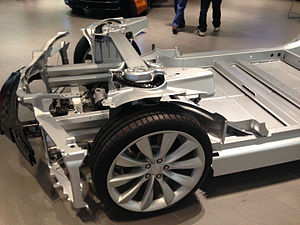
Tesla Model S / Galleri
Tesla Model S er en femdørs elbil i luksusklassen produceret af Tesla Motors. Ifølge producenten er den verdens første elektriske luksussedan. Det amerikanske Environmental Protection Agency har vurderet, at Model S er den elbil på markedet med størst rækkevidde. Modellen kom på gaden i USA i 2012, i Europa i 2013 og i Asien i 2014. Ved udgangen af december 2015 var der i alt solgt flere end 100.000 Model S – heraf 60.000 i USA, 10.000 i Norge og 3300 i Danmark. Startprisen i Danmark var, til og med 2015, 580.000 kr., som følge af at elbiler var fritaget for registreringsafgift. I 2016-2020 udfases den danske afgiftsfritagelse for elbiler, herunder også Model S, så startprisen pr. 6. marts 2016 er 754.757 kroner, hvoraf registreringsafgift og moms udgør 266.000 kr.